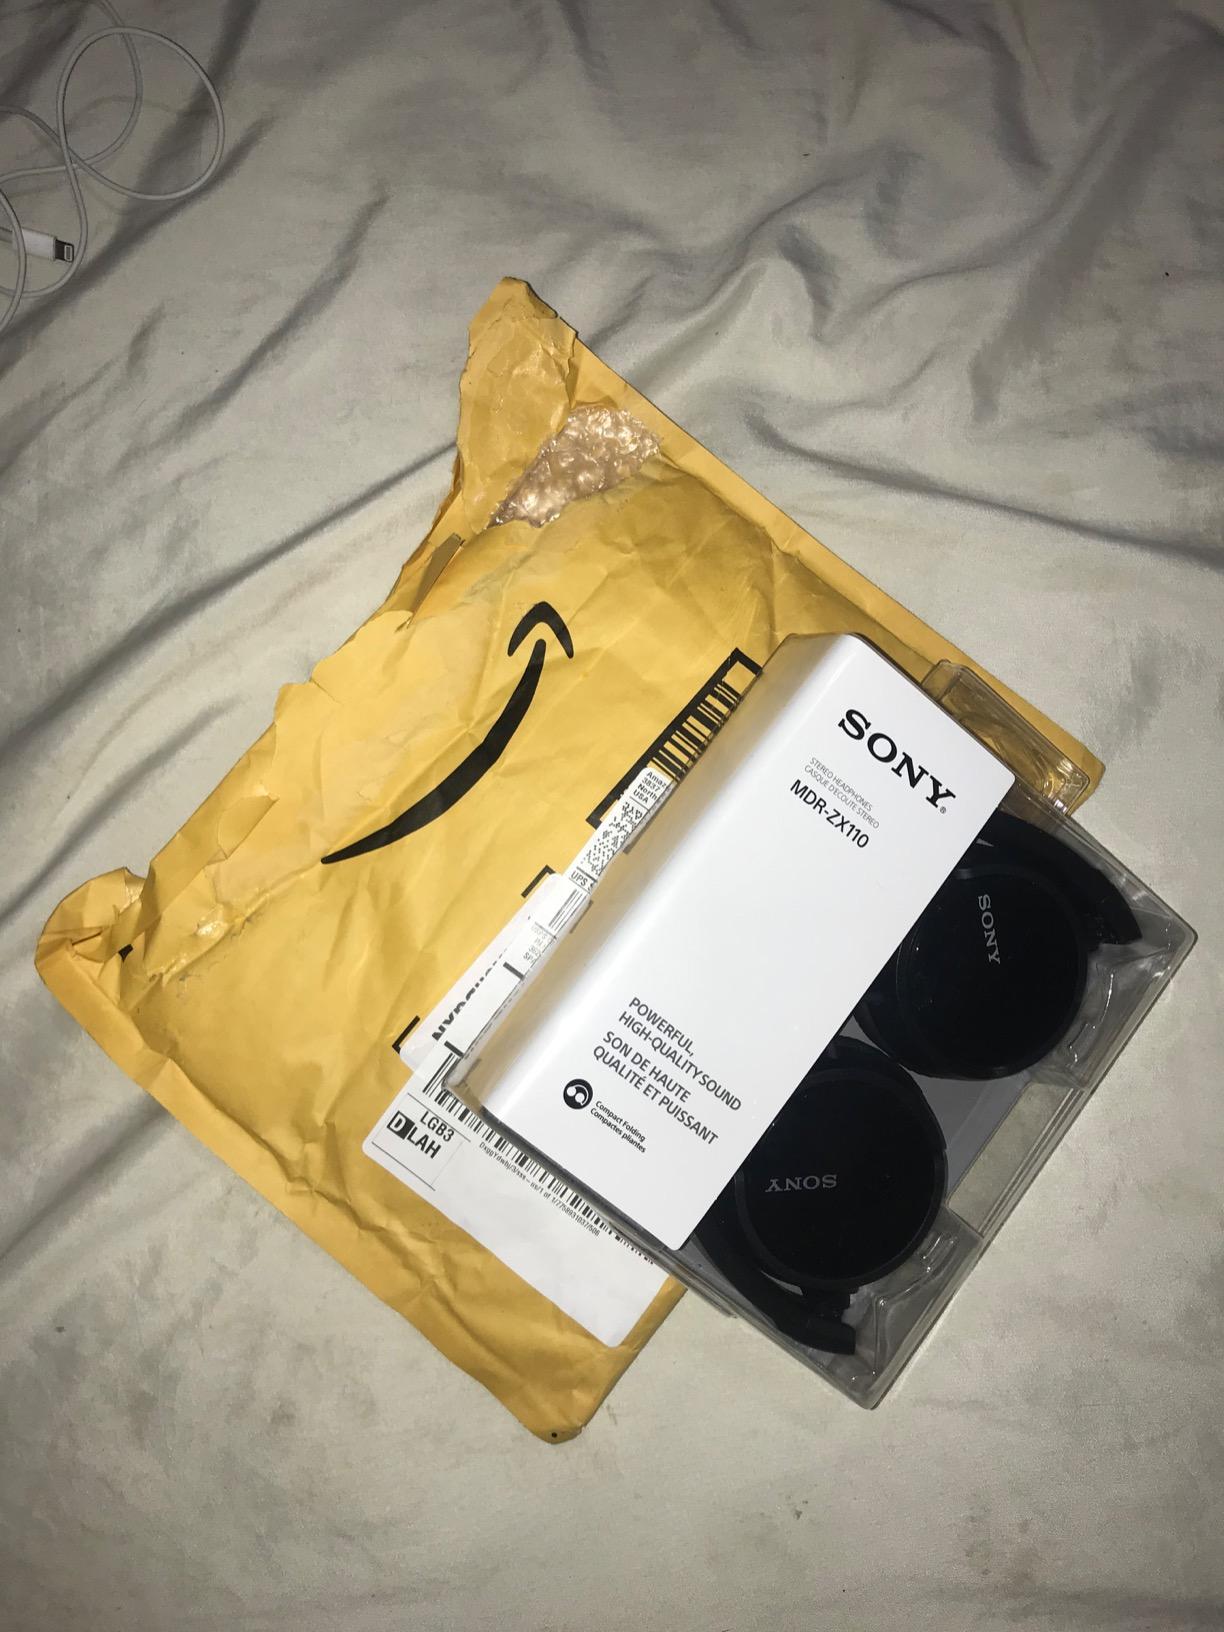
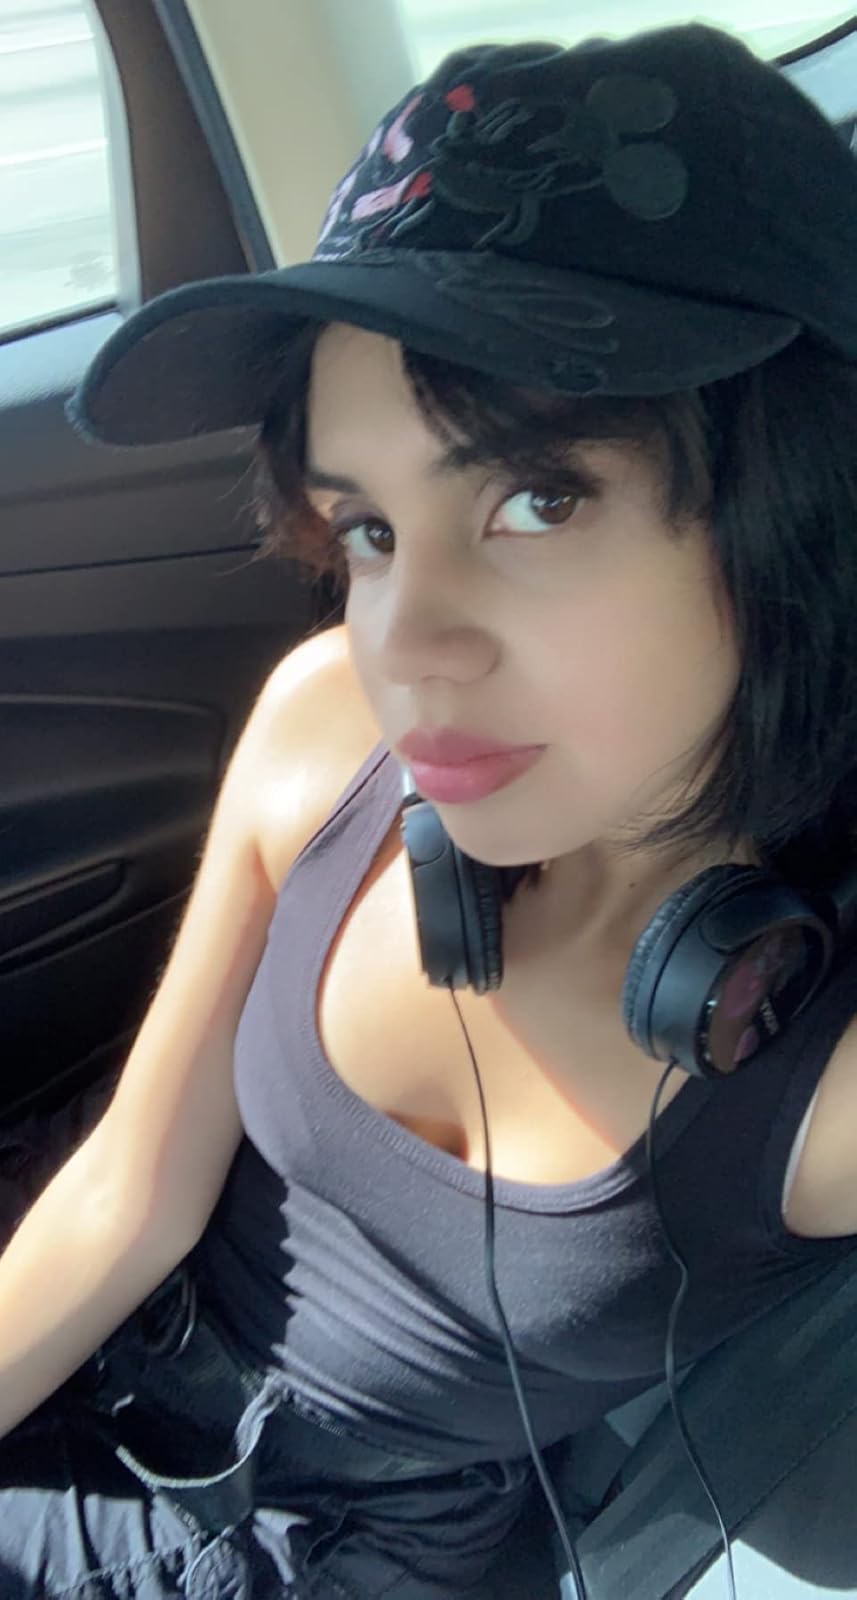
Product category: headphones
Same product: yes